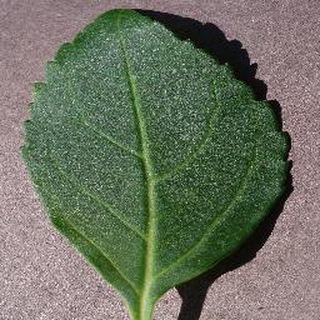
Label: healthy_cherry